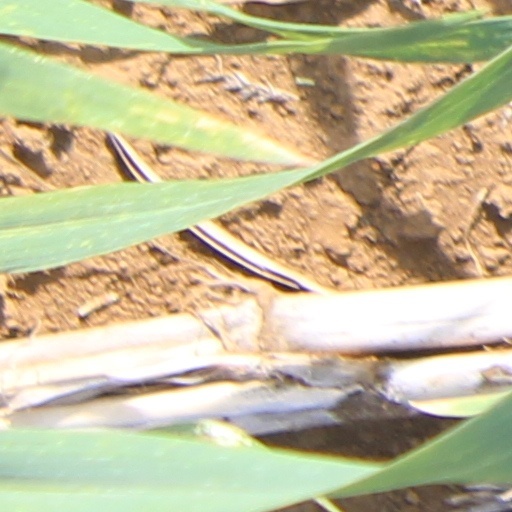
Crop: wheat